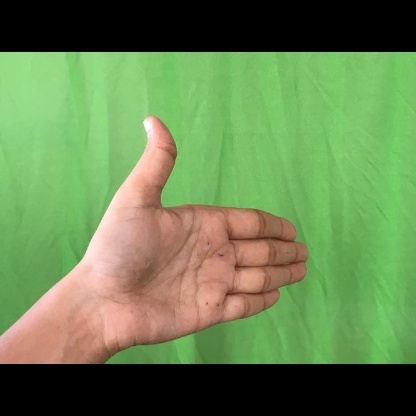
Mudra: Ardhachandran